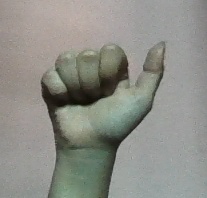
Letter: dhad